Raoul Björkenheim

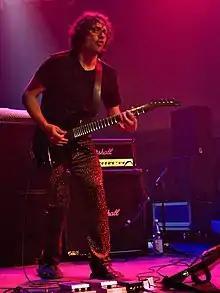
Raoul Bjorkenheim at Moers Festival, Germany, 2006

Raoul Melvin Björkenheim (born February 11, 1956) is a Finnish-American jazz guitarist, who has lived in Helsinki, New York, and Los Angeles.